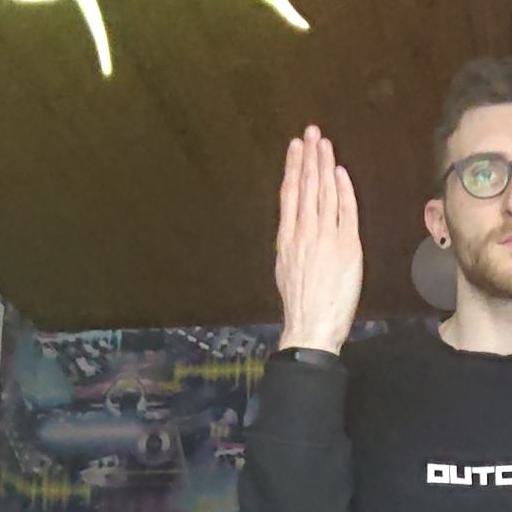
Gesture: stop_inverted